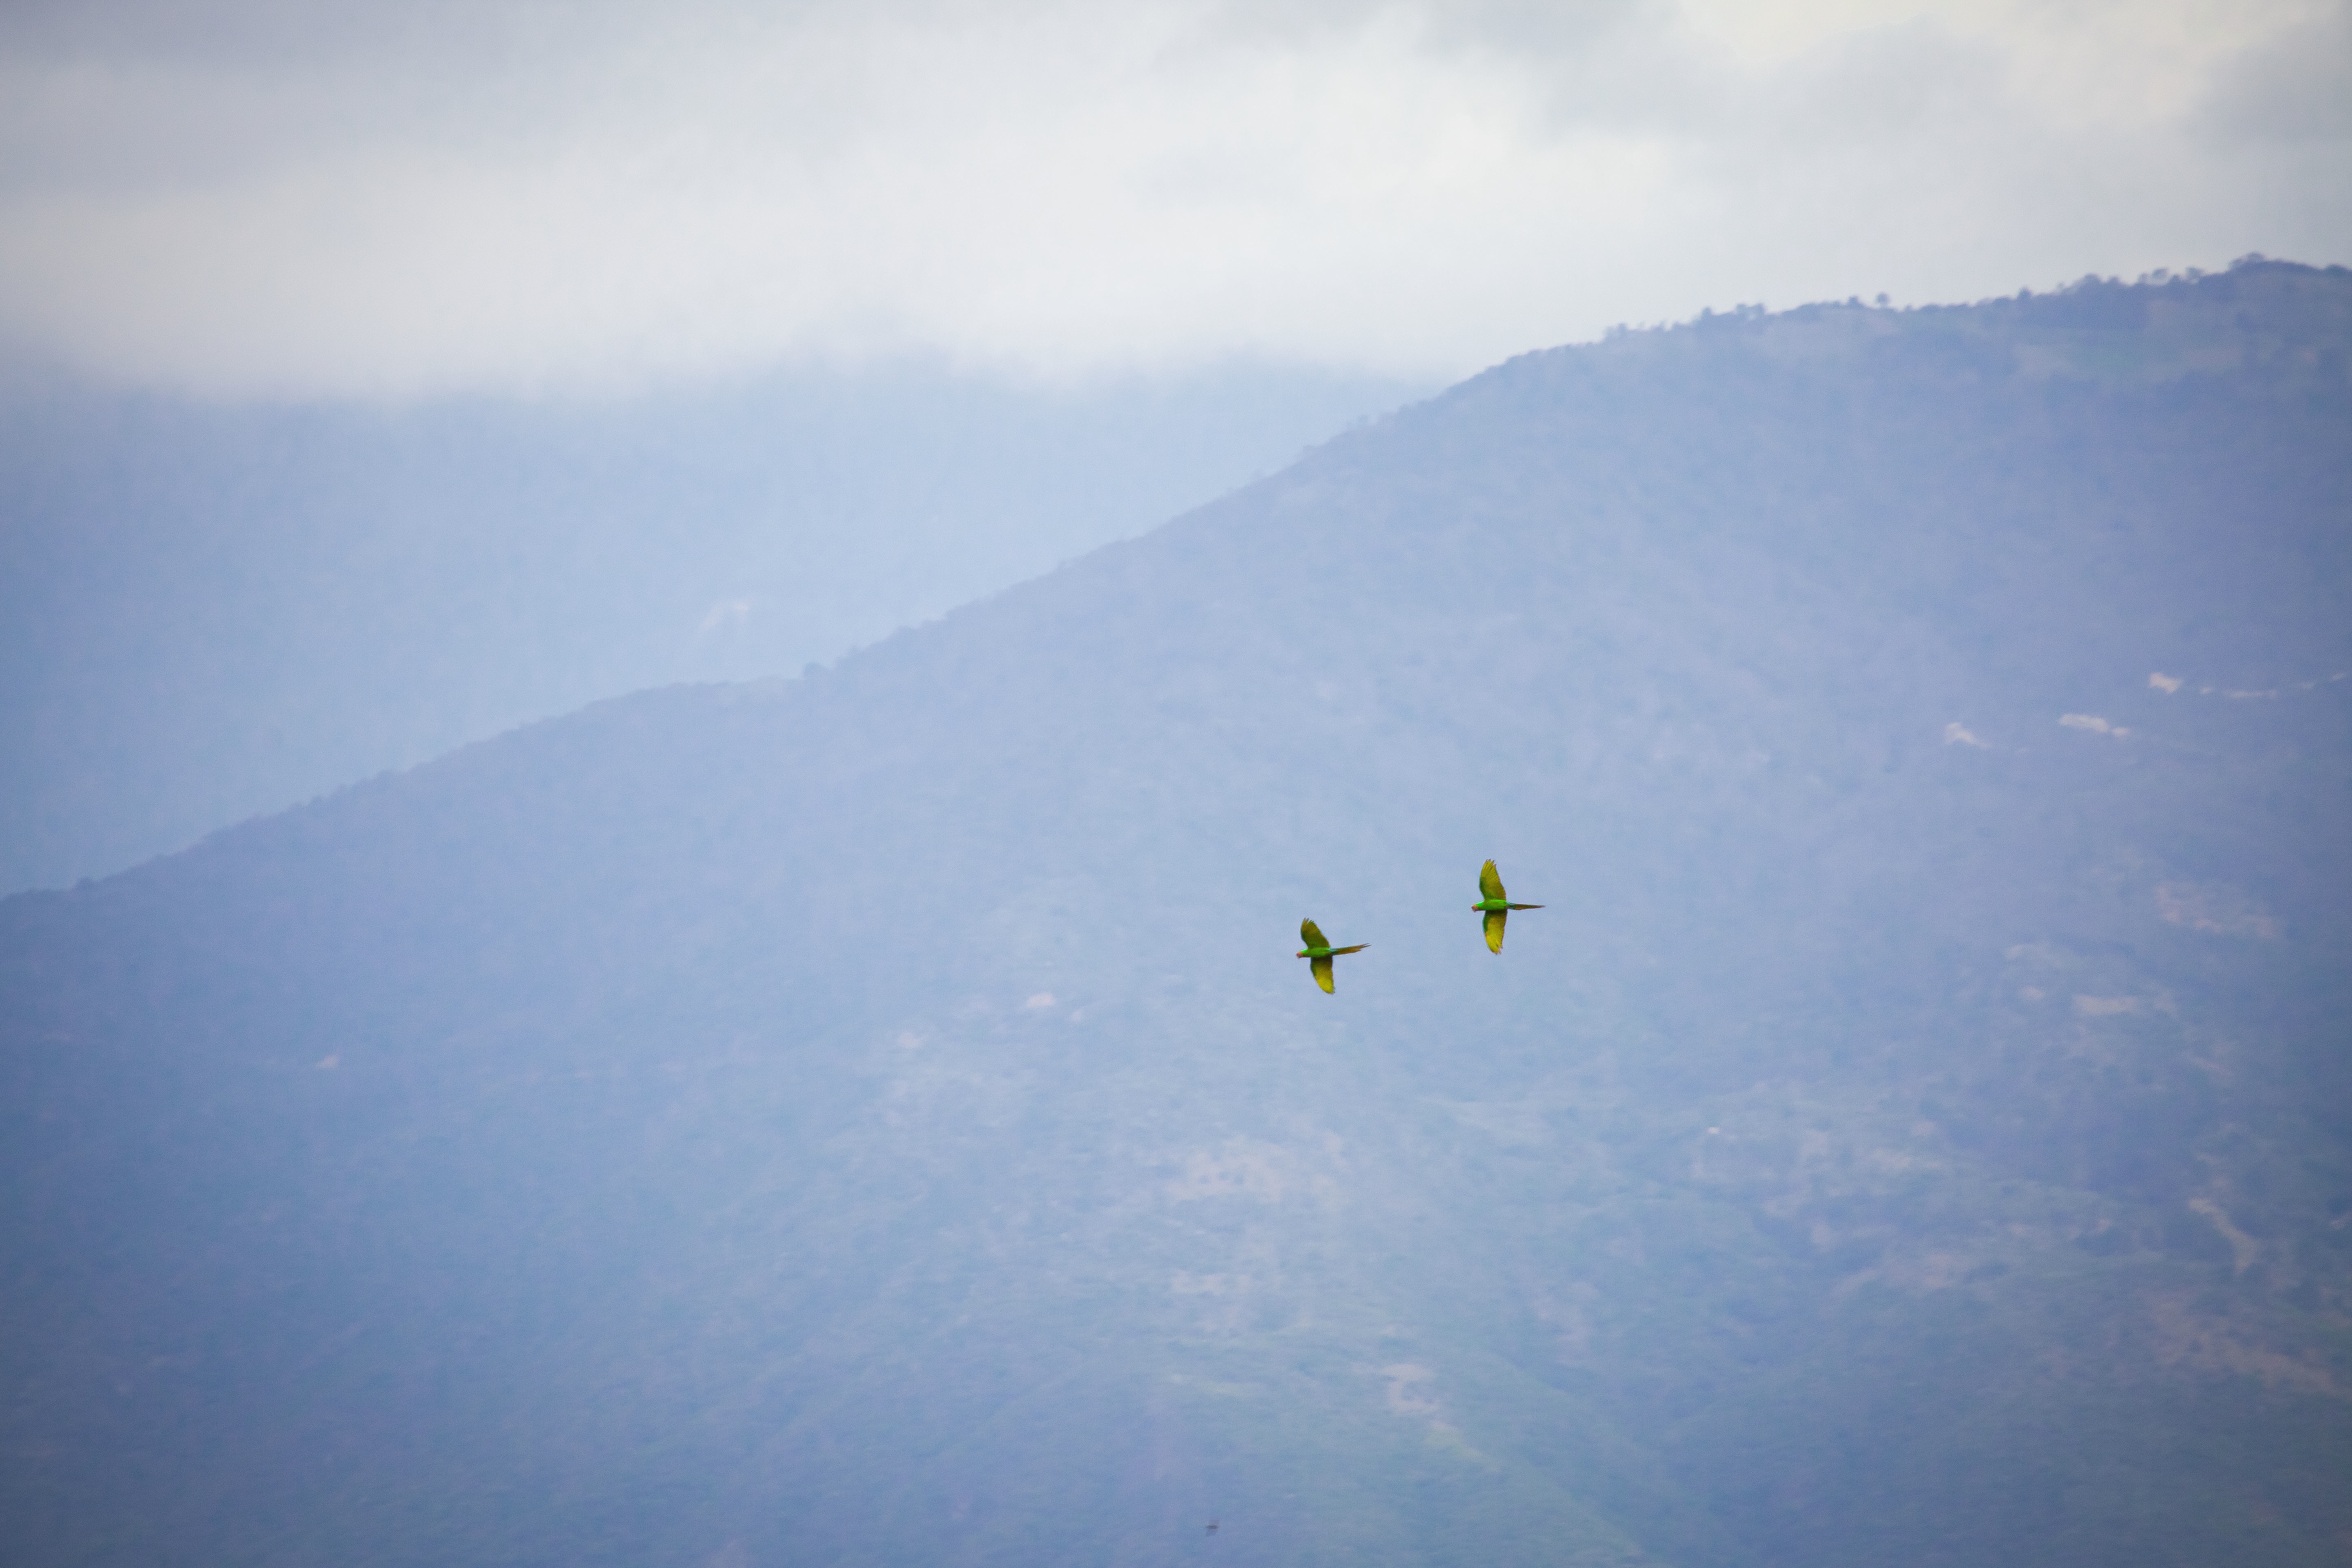
mountain, snow, cloud, sky, mountain range, flight, weather, extreme sport, paragliding, summit, sports, air sports, atmospheric phenomenon, atmosphere of earth, mountainous landforms, windsports